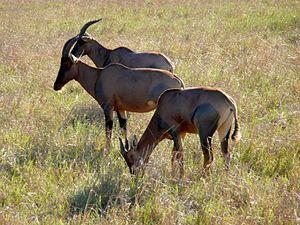
Le Topi, aussi appelé Nyamera en swahili, est une espèce d'antilopes. Il est herbivore et vit en troupeaux en Afrique. Il appartient à la famille des bovidés, et a longtemps été considéré comme une sous-espèce du sassabi.